Archduchess Maria Anna of Austria (governor)

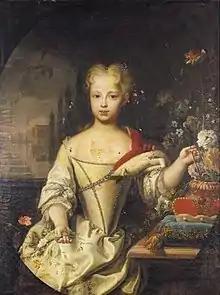
"Maria Anna with Archducal coronet" by Frans van Stampart, c. 1725

In 1725, negotiations with the Queen of Spain, Elisabeth Farnese had Maria Anna as a possible wife of Philip, Duke of Parma, who was just five. This match was supposed to smooth over relations with Spain. An alliance of Spain and Austria was signed on 30 April 1725 and thus guaranteed the Pragmatic Sanction of 1713, allowing Maria Theresa right of her father's lands being his eldest daughter. Based on the terms of the treaty, the Habsburg monarchy relinquished all claims to the Spanish throne. It also agreed that Spain would invade Gibraltar with the help of the Austrians. Despite this, the Anglo-Spanish War stopped the ambitions of Elisabeth of Parma and with the signing of the Treaty of Seville (9 November 1729) saw the abandonment of the Austro-Spanish marriage plans.